Uprooted (novel)

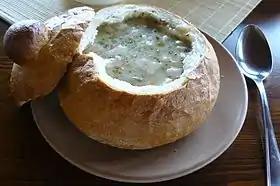
Agnieszka tastes Polish-style "zhurek", sour rye soup, served here in a bread bowl, in the final feast.

"Uprooted" is influenced by Polish folklore: Novik was brought up on Polish fairytales. The protagonist's name references a story, "Agnieszka Skrawek Nieba" (Agnieszka Piece of Sky) by the Polish children's author and translator ; Novik specially liked the story as a child. Baba Jaga is a common bogeyman in Slavic folklore, including in the Polish stories that Novik used to hear at bedtime. The "birthday song about living a hundred years", to whose melody Agnieszka chants the spell which cures the Dragon of corruption, is the Polish birthday song "Sto lat", meaning literally "[May you live] one hundred years". The lyrics of another song quoted in the book, "about the spark on the hearth, telling its long stories", are a translation of a part of the Polish bedtime song "" (or, "Z popielnika na Wojtusia") by . At the final feast, Agnieszka tastes "zhurek", a phonetic spelling of an Eastern European sour rye soup known in Poland as "żur" or "żurek".